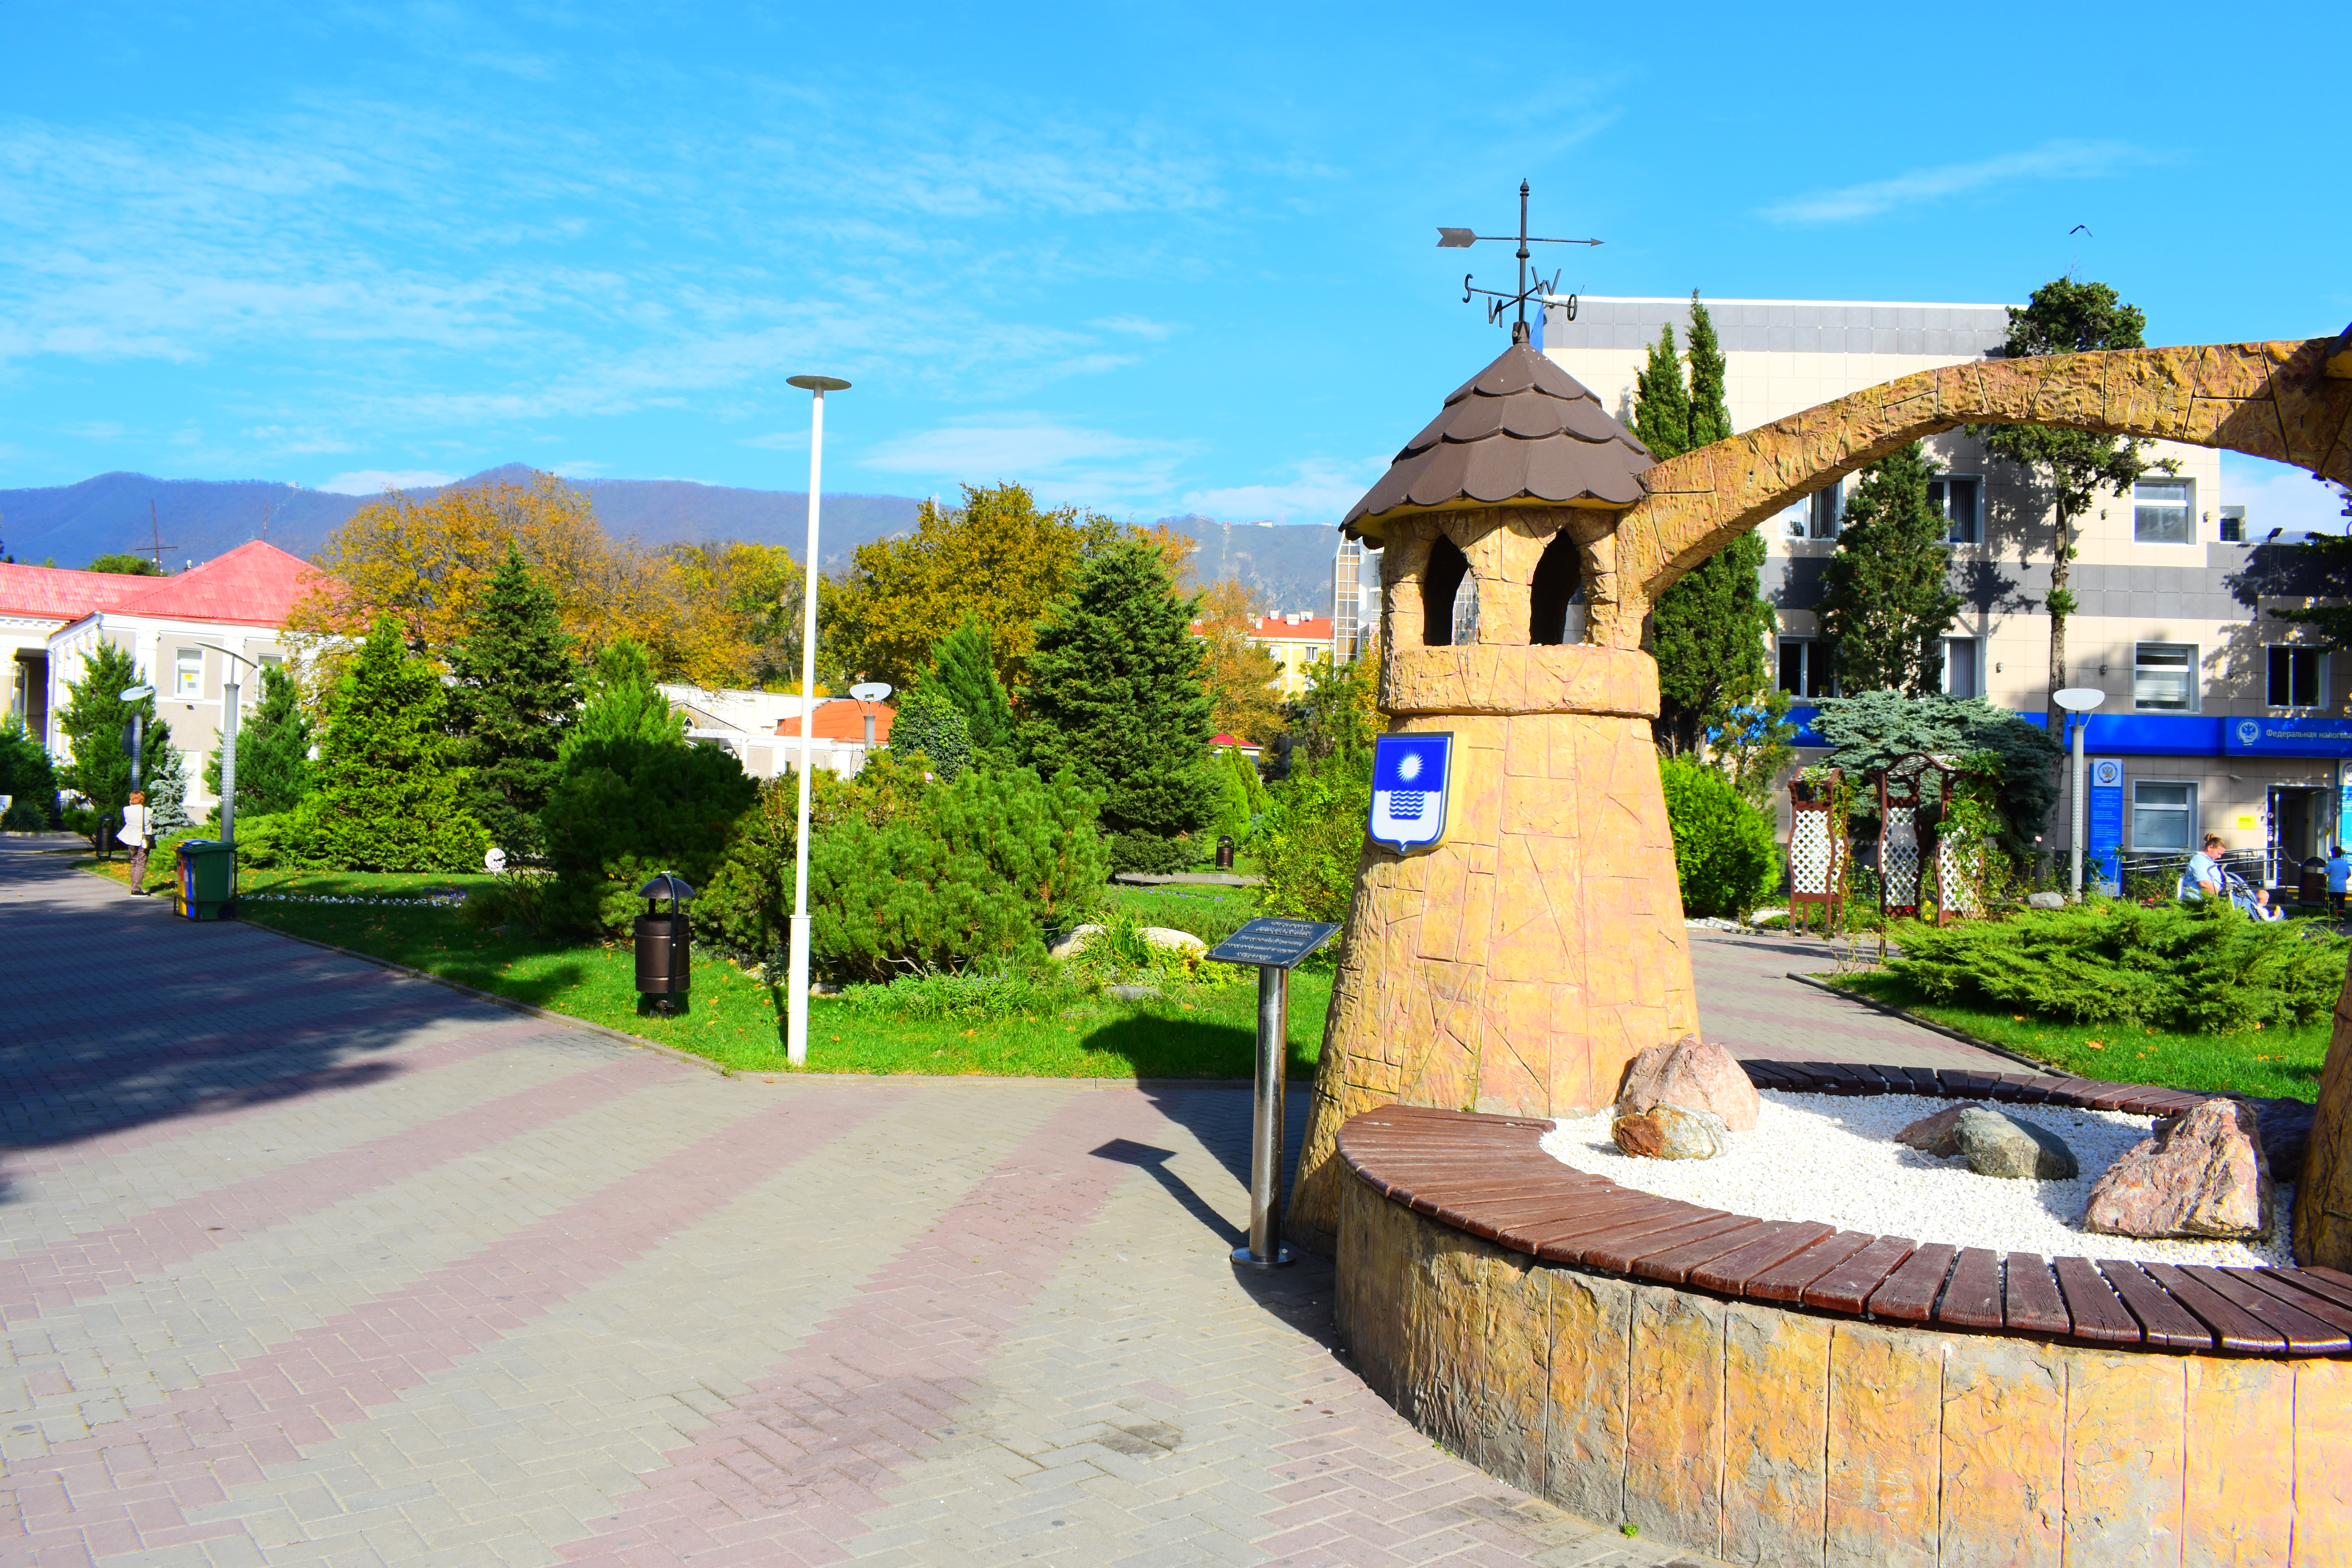
natural, plant, sky, cloud, road surface, street light, building, tree, urban design, landscape, leisure, residential area, real estate, shade, road, city, asphalt, grass, facade, slope, roof, sidewalk, landscaping, walkway, cottage, shrub, street, driveway, garden, pole, home, mixed use, suburb, tourism, house, village, arch, vacation, concrete, hacienda, cobblestone, estate, rock, light fixture, curb, yard, hill